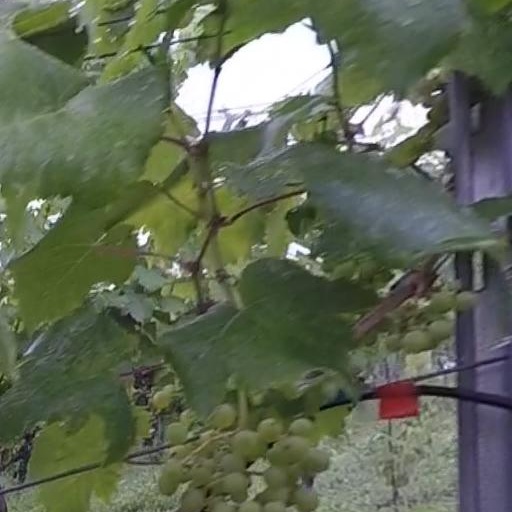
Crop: grape